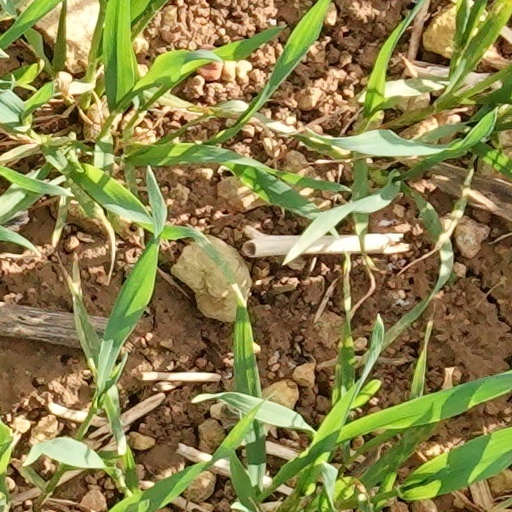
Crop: wheat